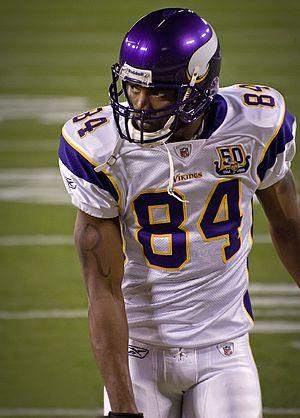
Randy Gene Moss, né le 13 février 1977 à Charleston, est un joueur de football américain ayant évolué au poste de wide receiver. Il est considéré comme l'un des meilleurs receveurs de l'histoire de la National Football League.